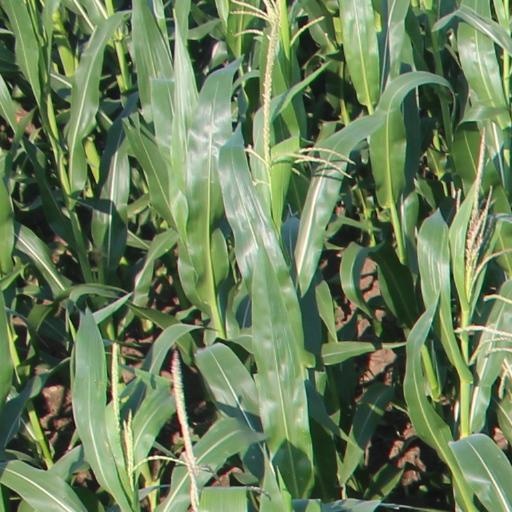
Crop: maize; corn